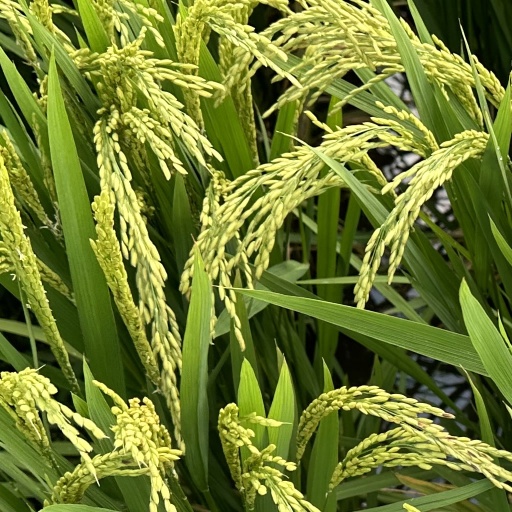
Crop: rice